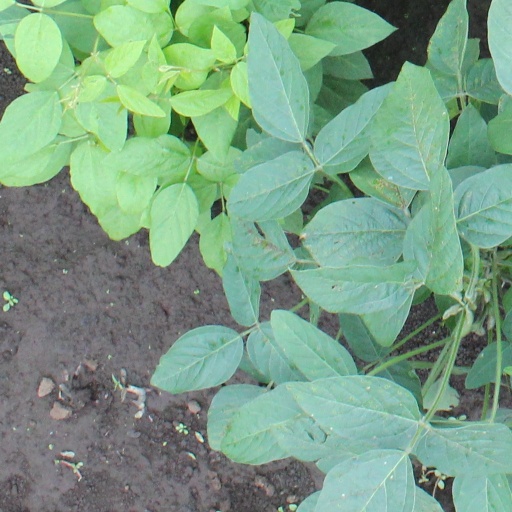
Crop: soybean